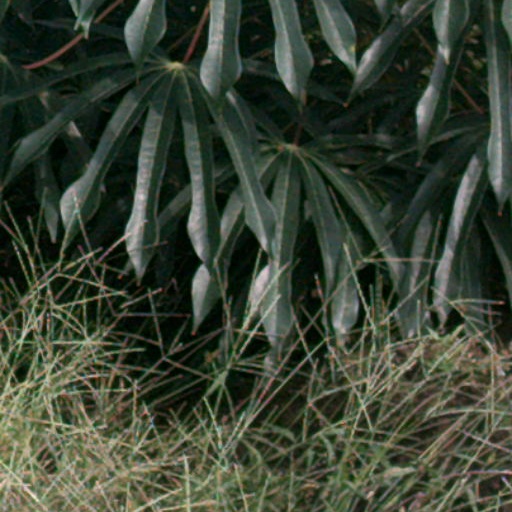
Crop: cassava